Robotyne

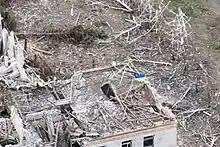
Ukrainian flag raised above Robotyne in August 2023

Intense clashes occurred near Robotyne amidst the 2023 Ukrainian counteroffensive, as it held a vital position in the Russian defensive front. The village endured significant damage and population loss throughout the battles. On 23 August, the 47th Mechanized Brigade unfurled the Ukrainian flag on the ruins of a local school, marking the capture of the village. Ukraine said that it subsequently organized the safe evacuation of the remaining civilians. By the time of the liberation, there was only one family left in the village. After the evacuation, the family now lives in Zaporizhzhia City.